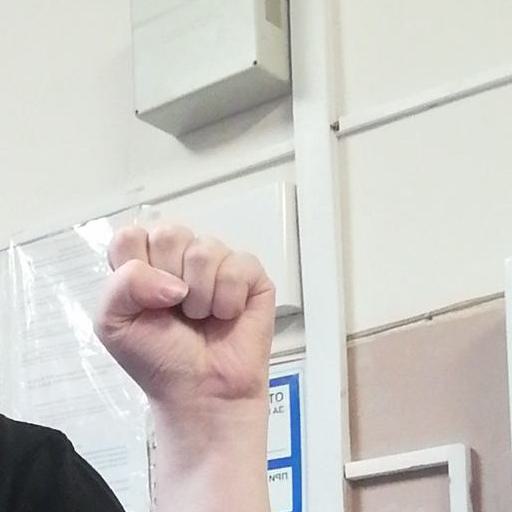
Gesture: fist